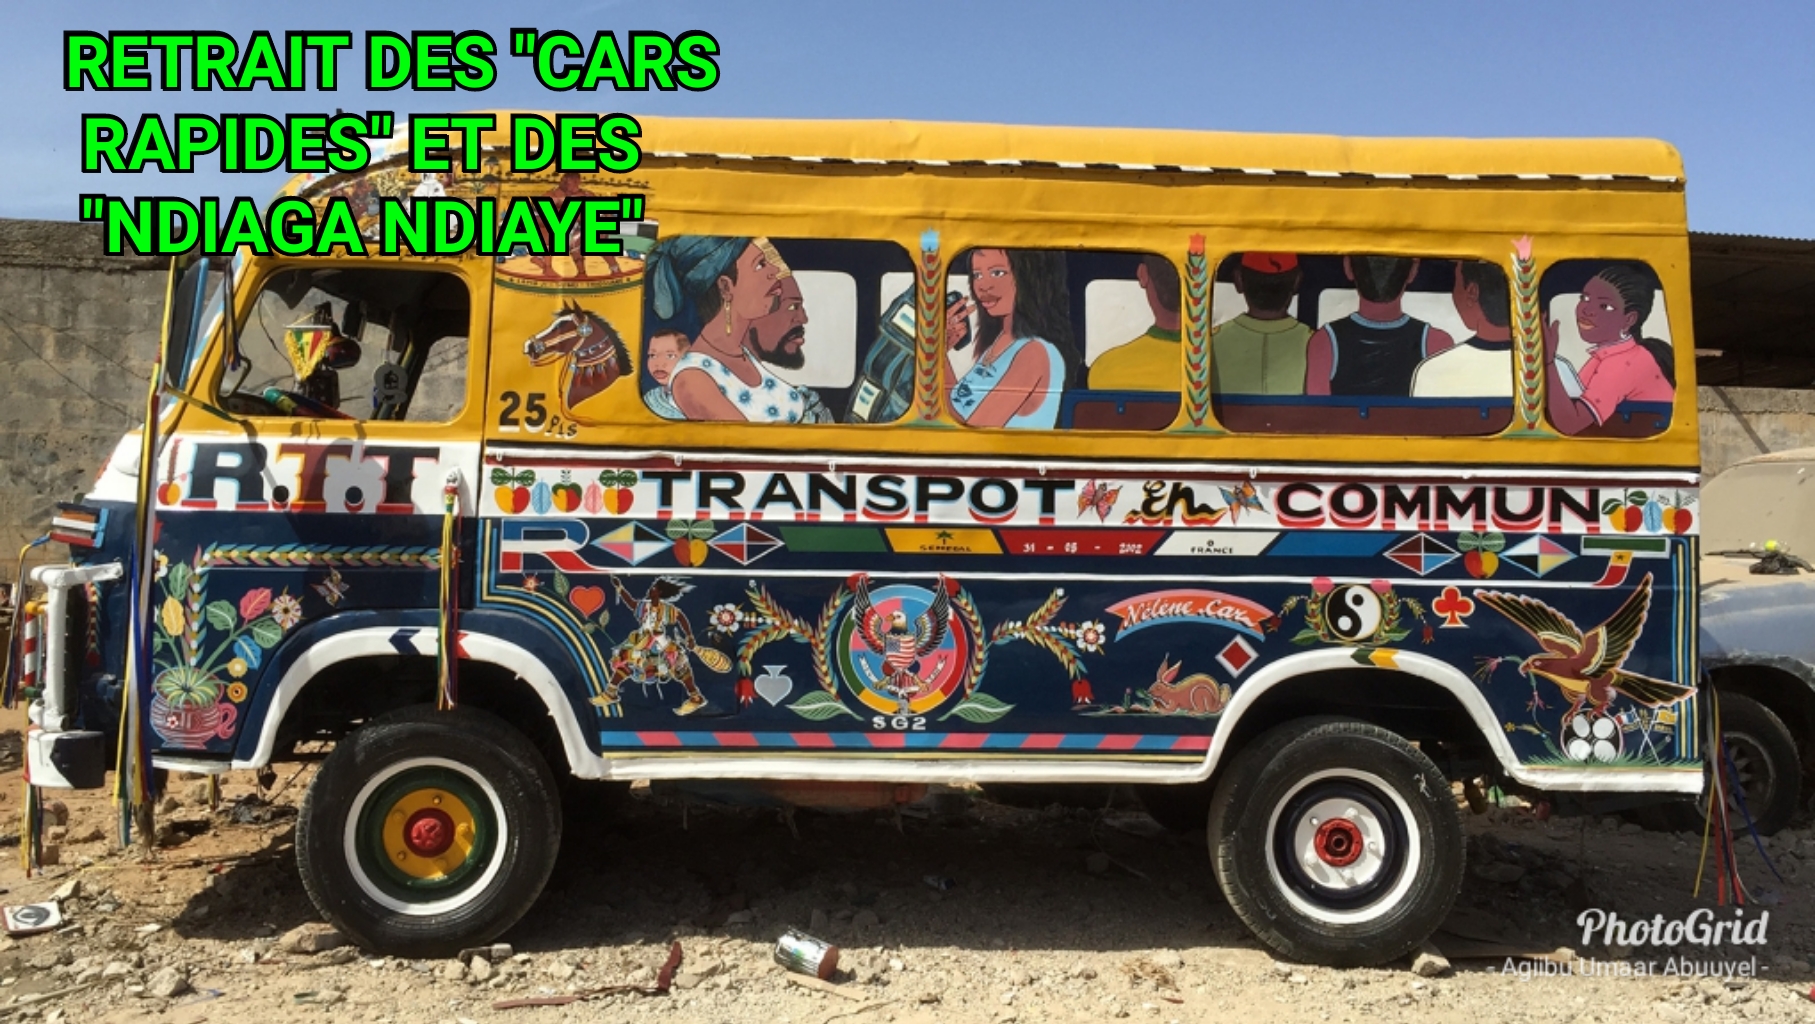
Lii daamar la daamar, daamar gu sëf, daamar gu sëf ay nit ñu ñu nataal boppu fas kanam gi.